Quinta Claudia

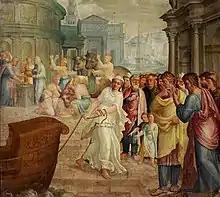
Quinta Claudia towing Cybele's ship, dressed as a Vestal Virgin. Painting by Lambert Lombard (16th century).

Quinta Claudia was a Roman matron said to have been instrumental in bringing the goddess Cybele, "Great Mother" of the gods from her shrine in Greek Asia Minor to Rome in 204 BC, during the last years of Rome's Second Punic War against Carthage. The goddess had been brought in response to dire prodigies, a failed harvest and the advice of various oracles. Roman histories and stories describe Quinta Claudia as "castissima femina" (purest or most virtuous woman) in Rome, chosen along with Scipio Nasica, Rome's "optimus vir" ("best man") to welcome the goddess.